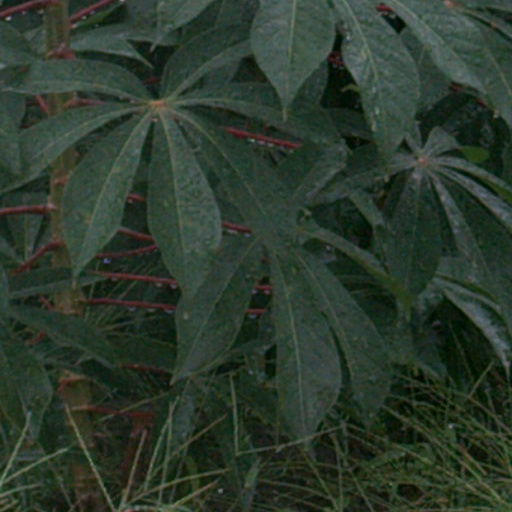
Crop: cassava